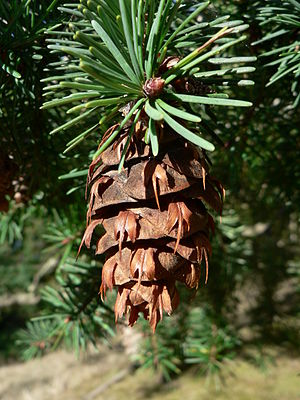
Grøn douglasgran
Grøn Douglasgran